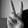
ASL letter: V